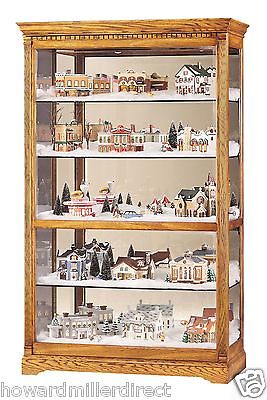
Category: cabinet